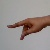
The image shows a hand gesture representing the letter 'P' in Indian Sign Language.